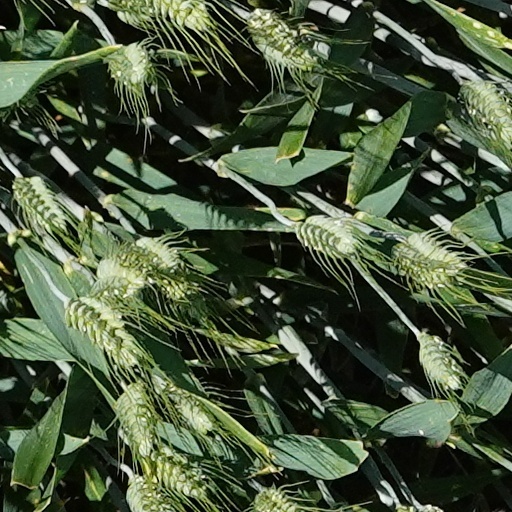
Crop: wheat